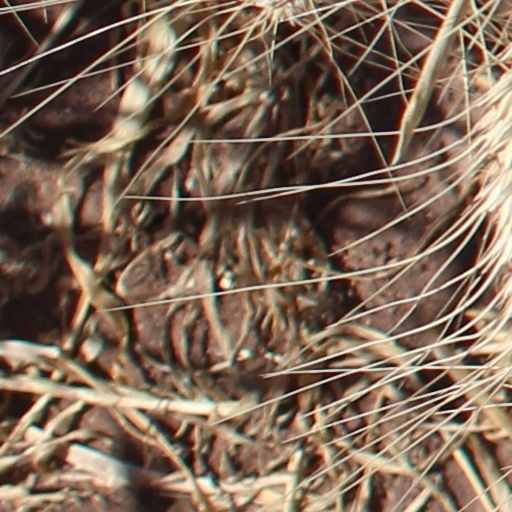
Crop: wheat